2020–2023 Minneapolis–Saint Paul racial unrest

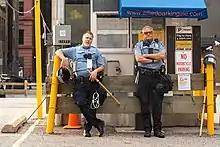
Minneapolis police officers with riot gear, August 24, 2020.

The Police Officers Federation of Minneapolis, the union representing Minneapolis Police Department officers, and its elected leader were the subject of several protest events. Protesters gathered at the Police Officers Federation building in Minneapolis on June 12 to demand the resignation of Bob Kroll, head of the city's police union, who had characterized the protests and Black Lives Matter as a "terrorist organization". Thousands of people stretched in every direction from the federation building and listened to speeches by community leaders. Protesters returned on June 25. Kroll had earlier said he would not step down from the post. Protesters said they would continue protesting until their demands were met.